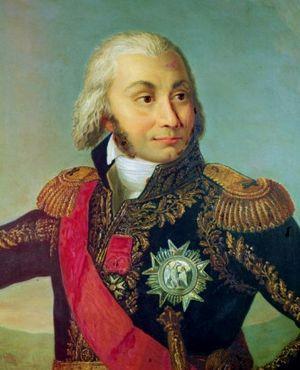
Le maréchal d'Empire Jean-Baptiste Jourdan posant aux côtés d'une pierre indiquant la route de Fleurus, où il remporta sa plus grande victoire. Copie d'après un original de Vien commandé par Napoléon Ier pour la salle des maréchaux du palais des Tuileries à Paris, détruit dans l'incendie de 1871
Le ministère provisoire désigné le 1ᵉʳ août 1830 par Louis-Philippe d'Orléans en sa qualité de lieutenant général du royaume, était composé de commissaires provisoires aux différents départements ministériels. Il comprenait 7 membres.
Le boulevard Jourdan est un boulevard du 14ᵉ arrondissement de Paris. C'est un élément de la ceinture de boulevards extérieurs dits « boulevards des Maréchaux ».
Jean-Baptiste Jourdan, né le 29 avril 1762 à Limoges dans la Haute-Vienne et mort le 23 novembre 1833 à Paris, est un militaire français ayant accédé à la dignité de maréchal d'Empire. Fils de chirurgien, il est éduqué par son oncle à la mort de ses parents et décide de s'engager dans l'armée royale. Après une courte participation à la guerre d'indépendance des États-Unis, il retourne à la vie civile et s'installe à Limoges à la tête d'un petit commerce. Au moment où éclate la Révolution française, il adhère aux idées républicaines, ce qui lui permet d'obtenir le commandement d'un bataillon de volontaires.
La bataille de Vitoria fut livrée le 21 juin 1813, entre les troupes françaises qui escortaient le roi d'Espagne Joseph Bonaparte dans sa fuite et un conglomérat de troupes britanniques, espagnoles et portugaises sous le commandement du maréchal Arthur Wellesley, vicomte de Wellington. La victoire des Alliés sanctionna la retraite définitive des troupes françaises d'Espagne — à l'exception de la Catalogne — et obligea l'empereur Napoléon à rendre la couronne espagnole à Ferdinand VII, mettant fin ainsi à la guerre d'indépendance espagnole.